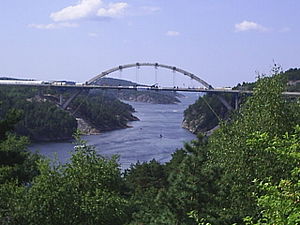
Svinesundbroen
Svinesundbroen
Svinesundbroen
Svinesundbroen er en motorvejsbro over Svinesund mellem Halden, Viken fylke, Norge og Strömstad, Västra Götalands län, Sverige, der blev bygget mellem 2003 og 2005. Det er en buebro, der har en længde på 704 meter, en højde på 92 meter og en bredde på 28 meter. Gennemsejlningshøjden er 55 meter og hovedspændet er på 247 meter. Ved indvielsen af den nye bro skiftede den gamle navn til Gamle Svinesundsbrua. På svensk hedder de Svinesundsbron og Gamla Svinesundsbron.